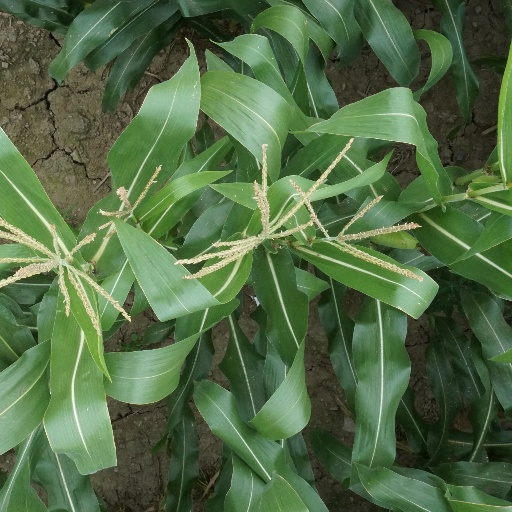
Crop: maize; corn